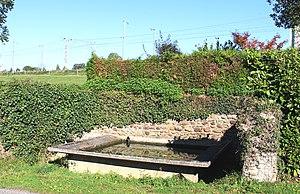
Lavoir de Cantaous (Hautes-Pyrénées)
Cantaous est une commune française située dans le département des Hautes-Pyrénées, en région Occitanie.
La liste des lavoirs des Hautes-Pyrénées présente les lavoirs situées dans le département français des Hautes-Pyrénées.